Charles F. Adams House

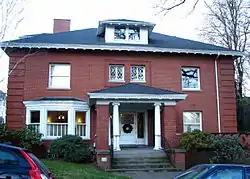
Charles F. Adams House in 2009

The Charles F. Adams House is a historic house located in northwest Portland, Oregon, United States. It was designed by the eminent firm of Whidden and Lewis, one of a trio of adjacent residences designed by that firm. Built in the Georgian Revival style in 1904 and expanded in 1918, it was extensively restored in 1979. The original owner was Charles Francis Adams (1862–1943), a scion of the family of presidents John Adams and John Quincy Adams, and a prominent Portland banker, art collector, and patron of the Portland Art Museum.